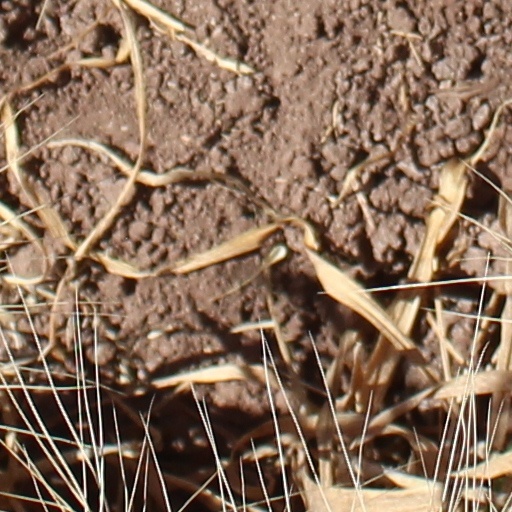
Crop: wheat